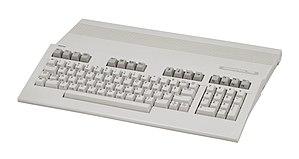
Le Commodore 128 est un ordinateur personnel familial, aussi connu sous le nom de C128, présenté lors du Consumer Electronics Show de janvier 1985.